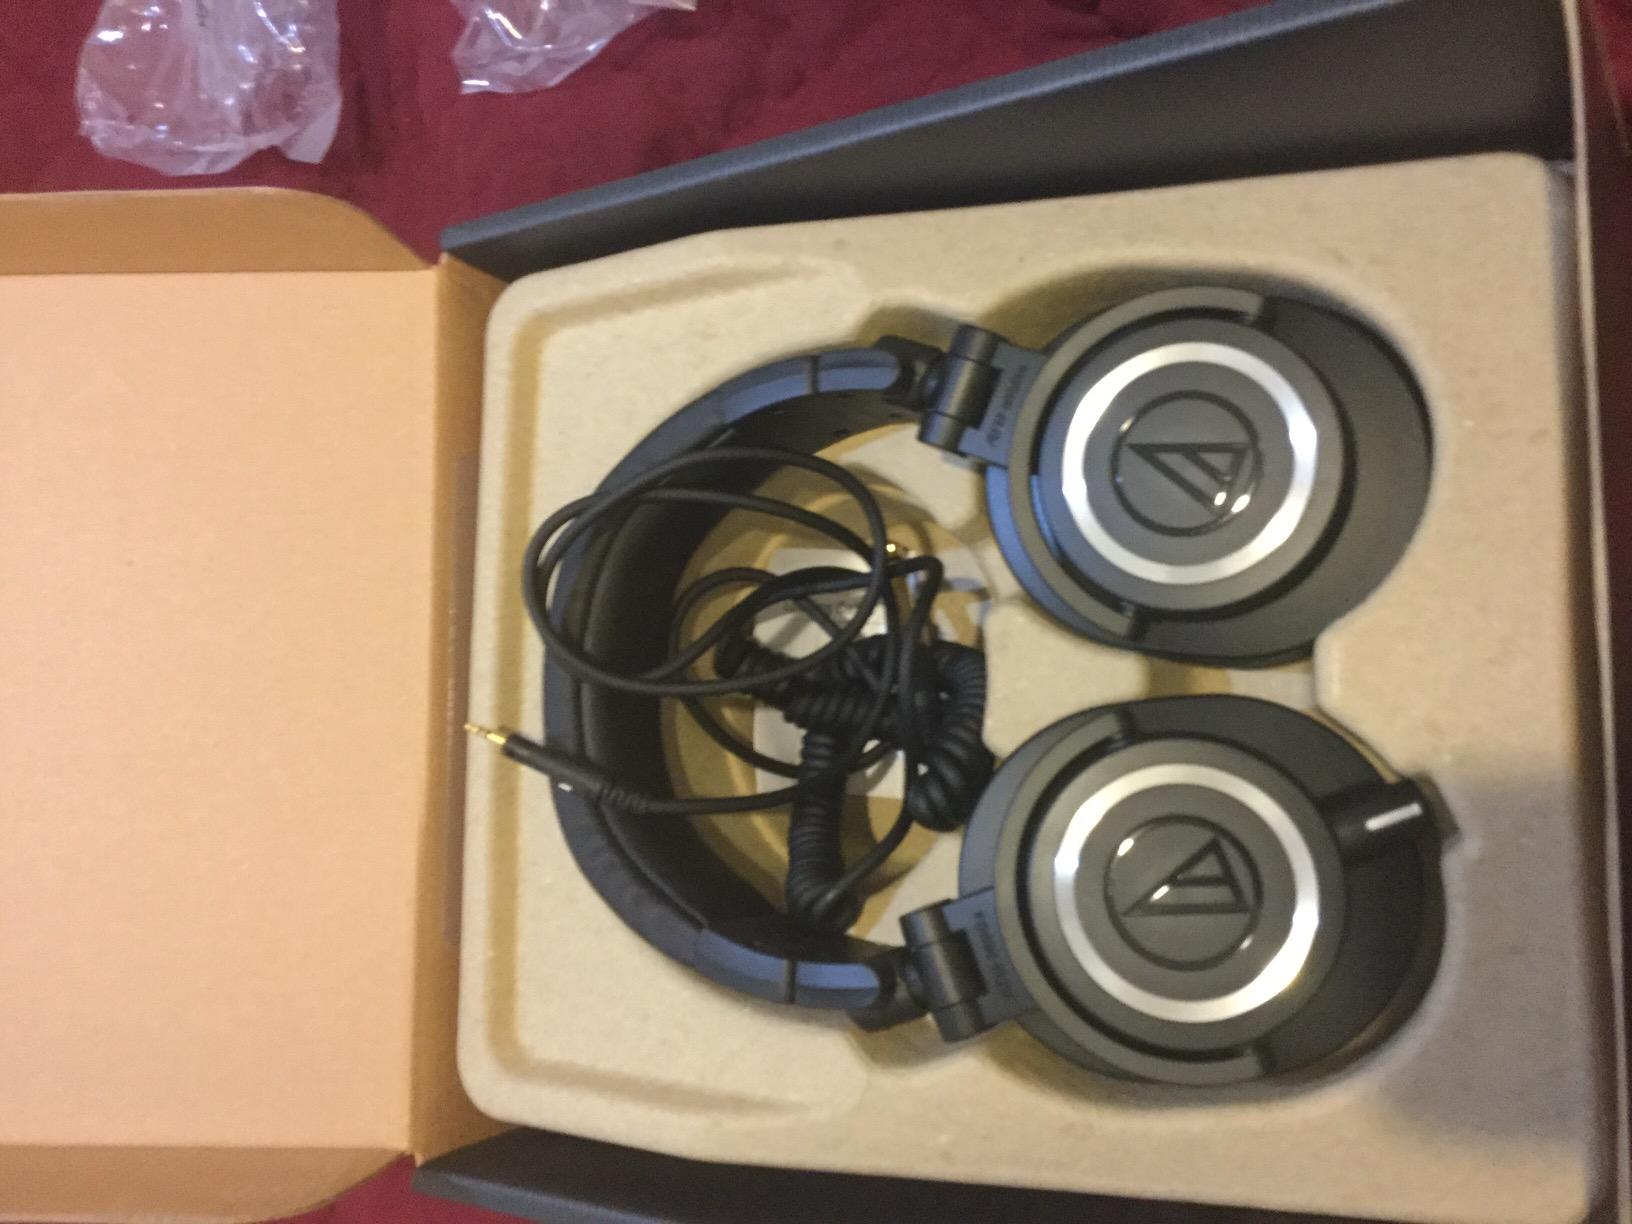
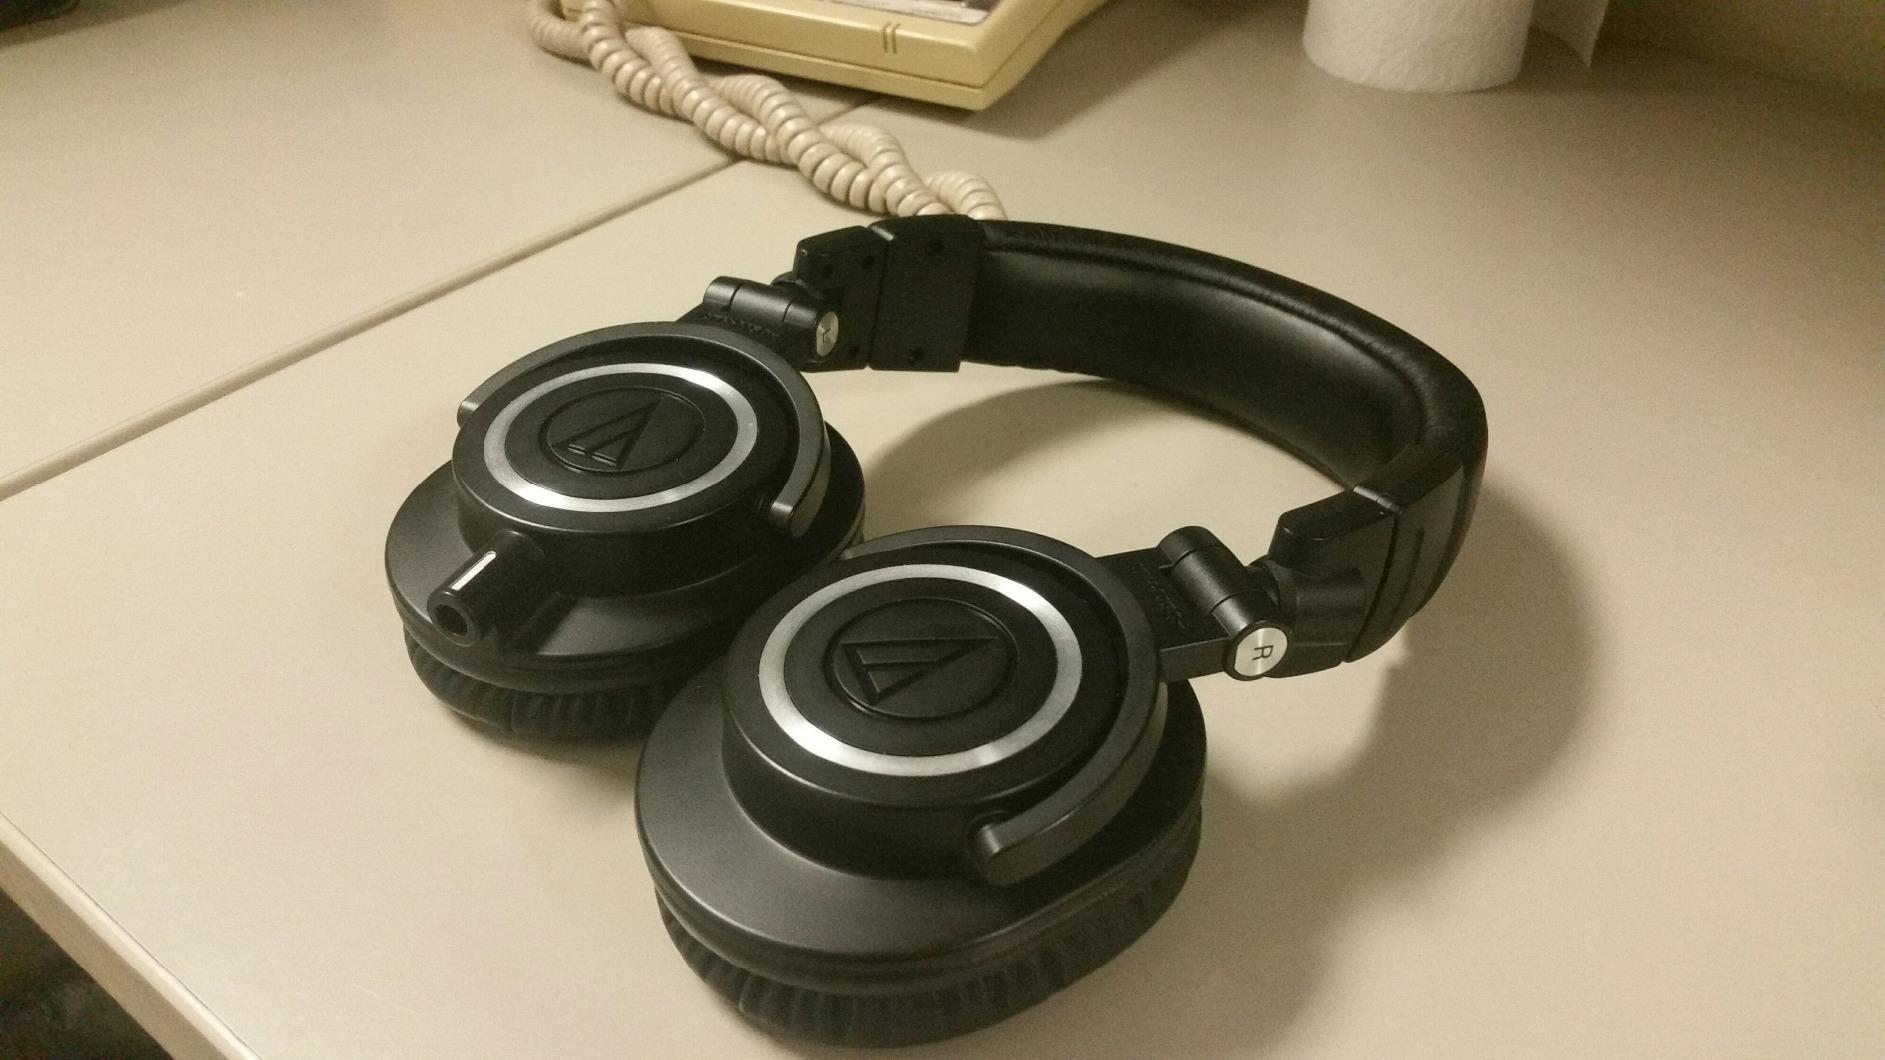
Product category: headphones
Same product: yes